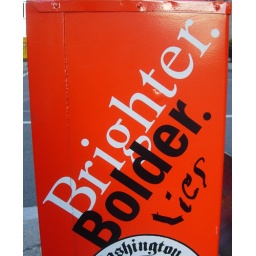
Graffiti on a newspaper box in Washington DC. The newspaper is very right of center.